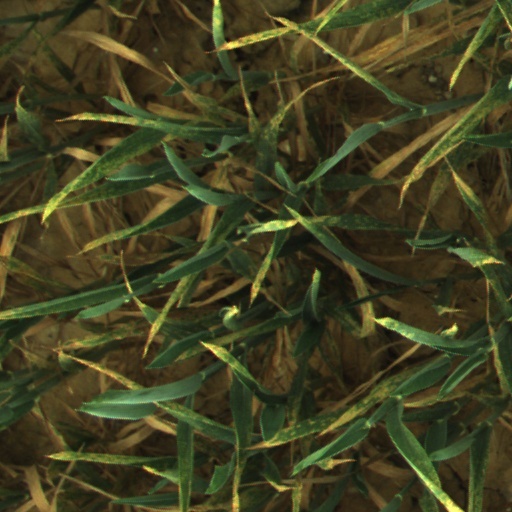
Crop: wheat